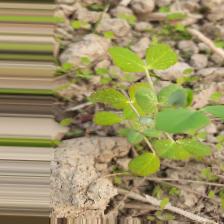
Label: Powdery Mildew